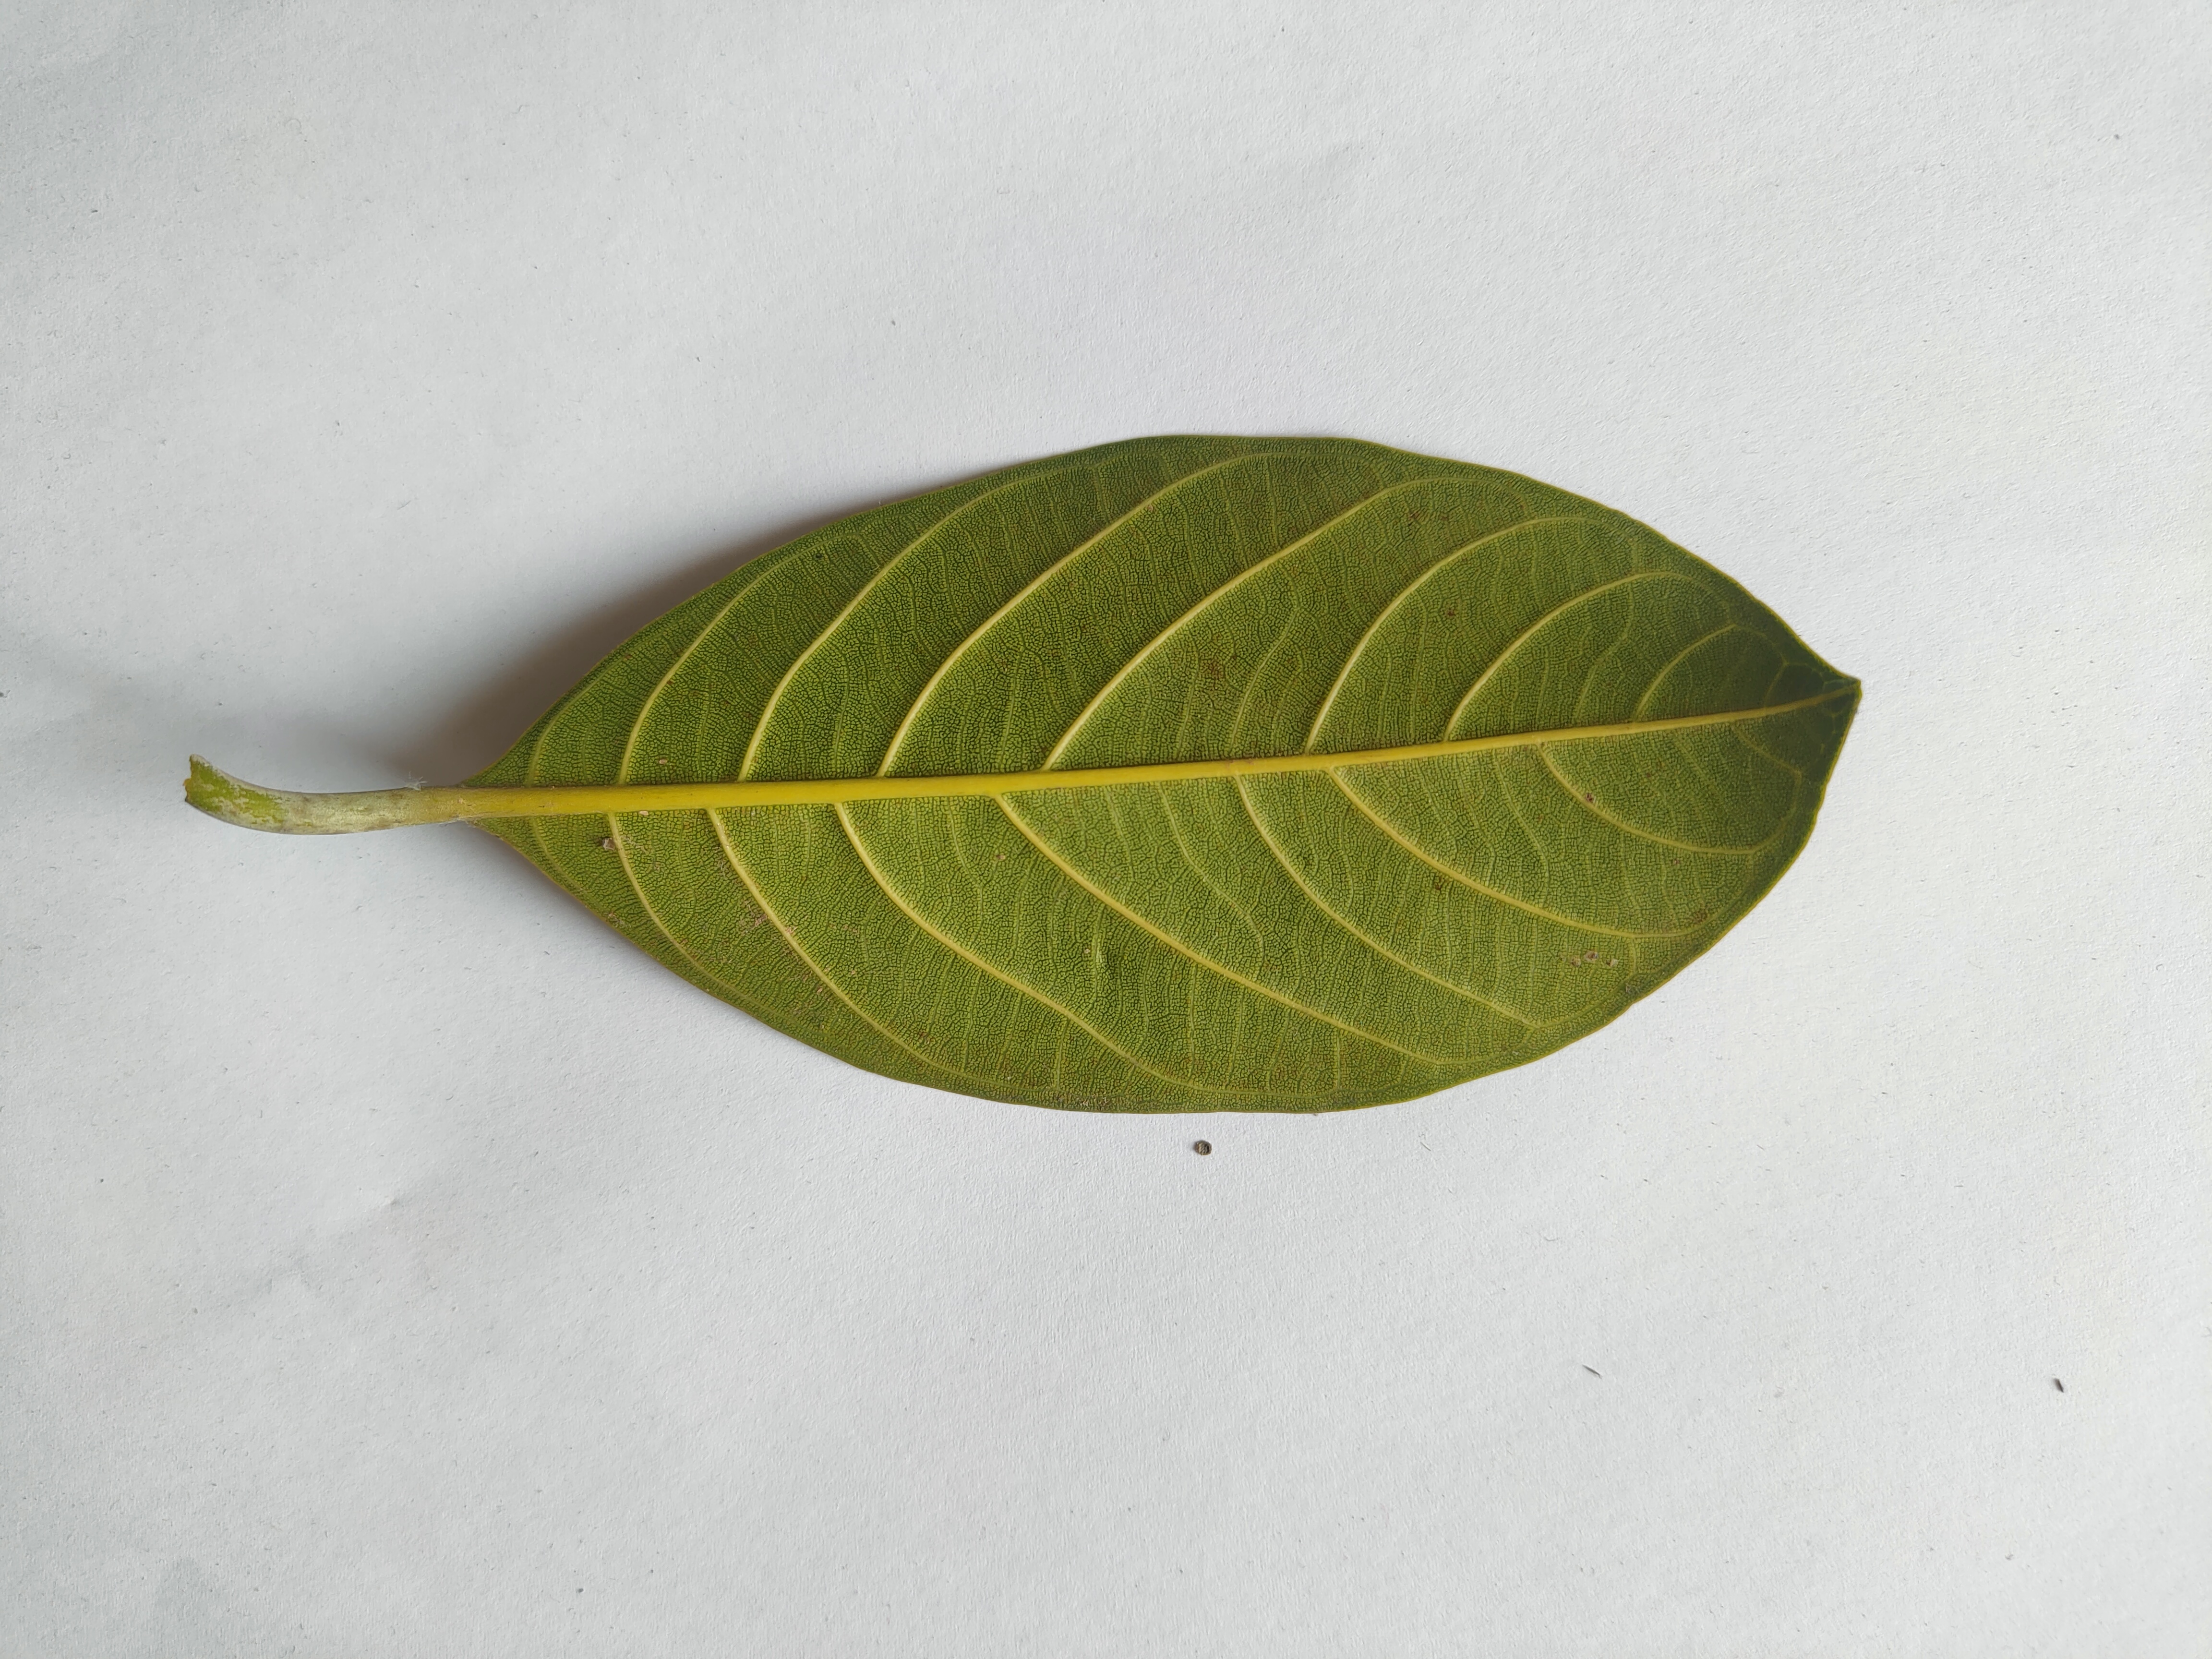
Leaf variety: Jackfruit